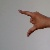
The image shows a hand gesture representing the letter 'Z' in Indian Sign Language.